Gaël Morel

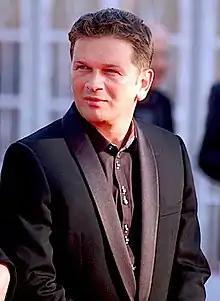
Morel at the 2007 Deauville American Film Festival

Morel was born in Villefranche-sur-Saône, Rhône, France, a town of 30,000 inhabitants outside Lyon. He grew up in the nearby village of Lacenas in the Villefranche district.